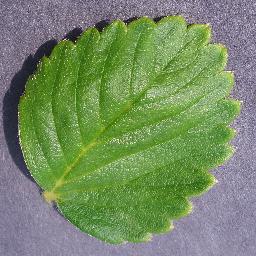
Label: Strawberry___healthy